Alfred Gilbert

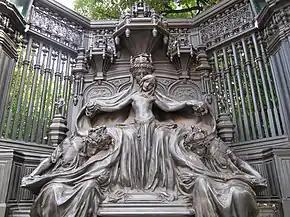
Queen Alexandra Memorial

In 1892, Gilbert was asked by the Prince (later Edward VII) and Princess of Wales (Alexandra of Denmark) to build the tomb for their recently deceased eldest son Prince Albert Victor in St George's Chapel, Windsor. Prince Albert Victor had been heir to the throne and died of pneumonia resulting from contracting influenza during the 1889–1890 flu pandemic. The tomb has been described by a critic as "the finest single example of late 19th-century sculpture in the British Isles". A recumbent effigy of the prince wearing a Hussar uniform lies above the tomb. Kneeling over him is an angel, holding a heavenly crown. The tomb is surrounded by an elaborate railing, with figures of saints. The perfectionist Gilbert spent too much time and money on the commission. Five of the saint figures were only completed with "a greater roughness and pittedness of texture" after his return to Britain in the 1920s.